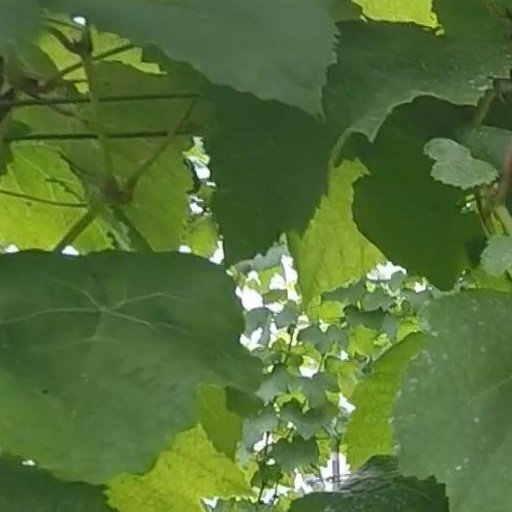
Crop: grape